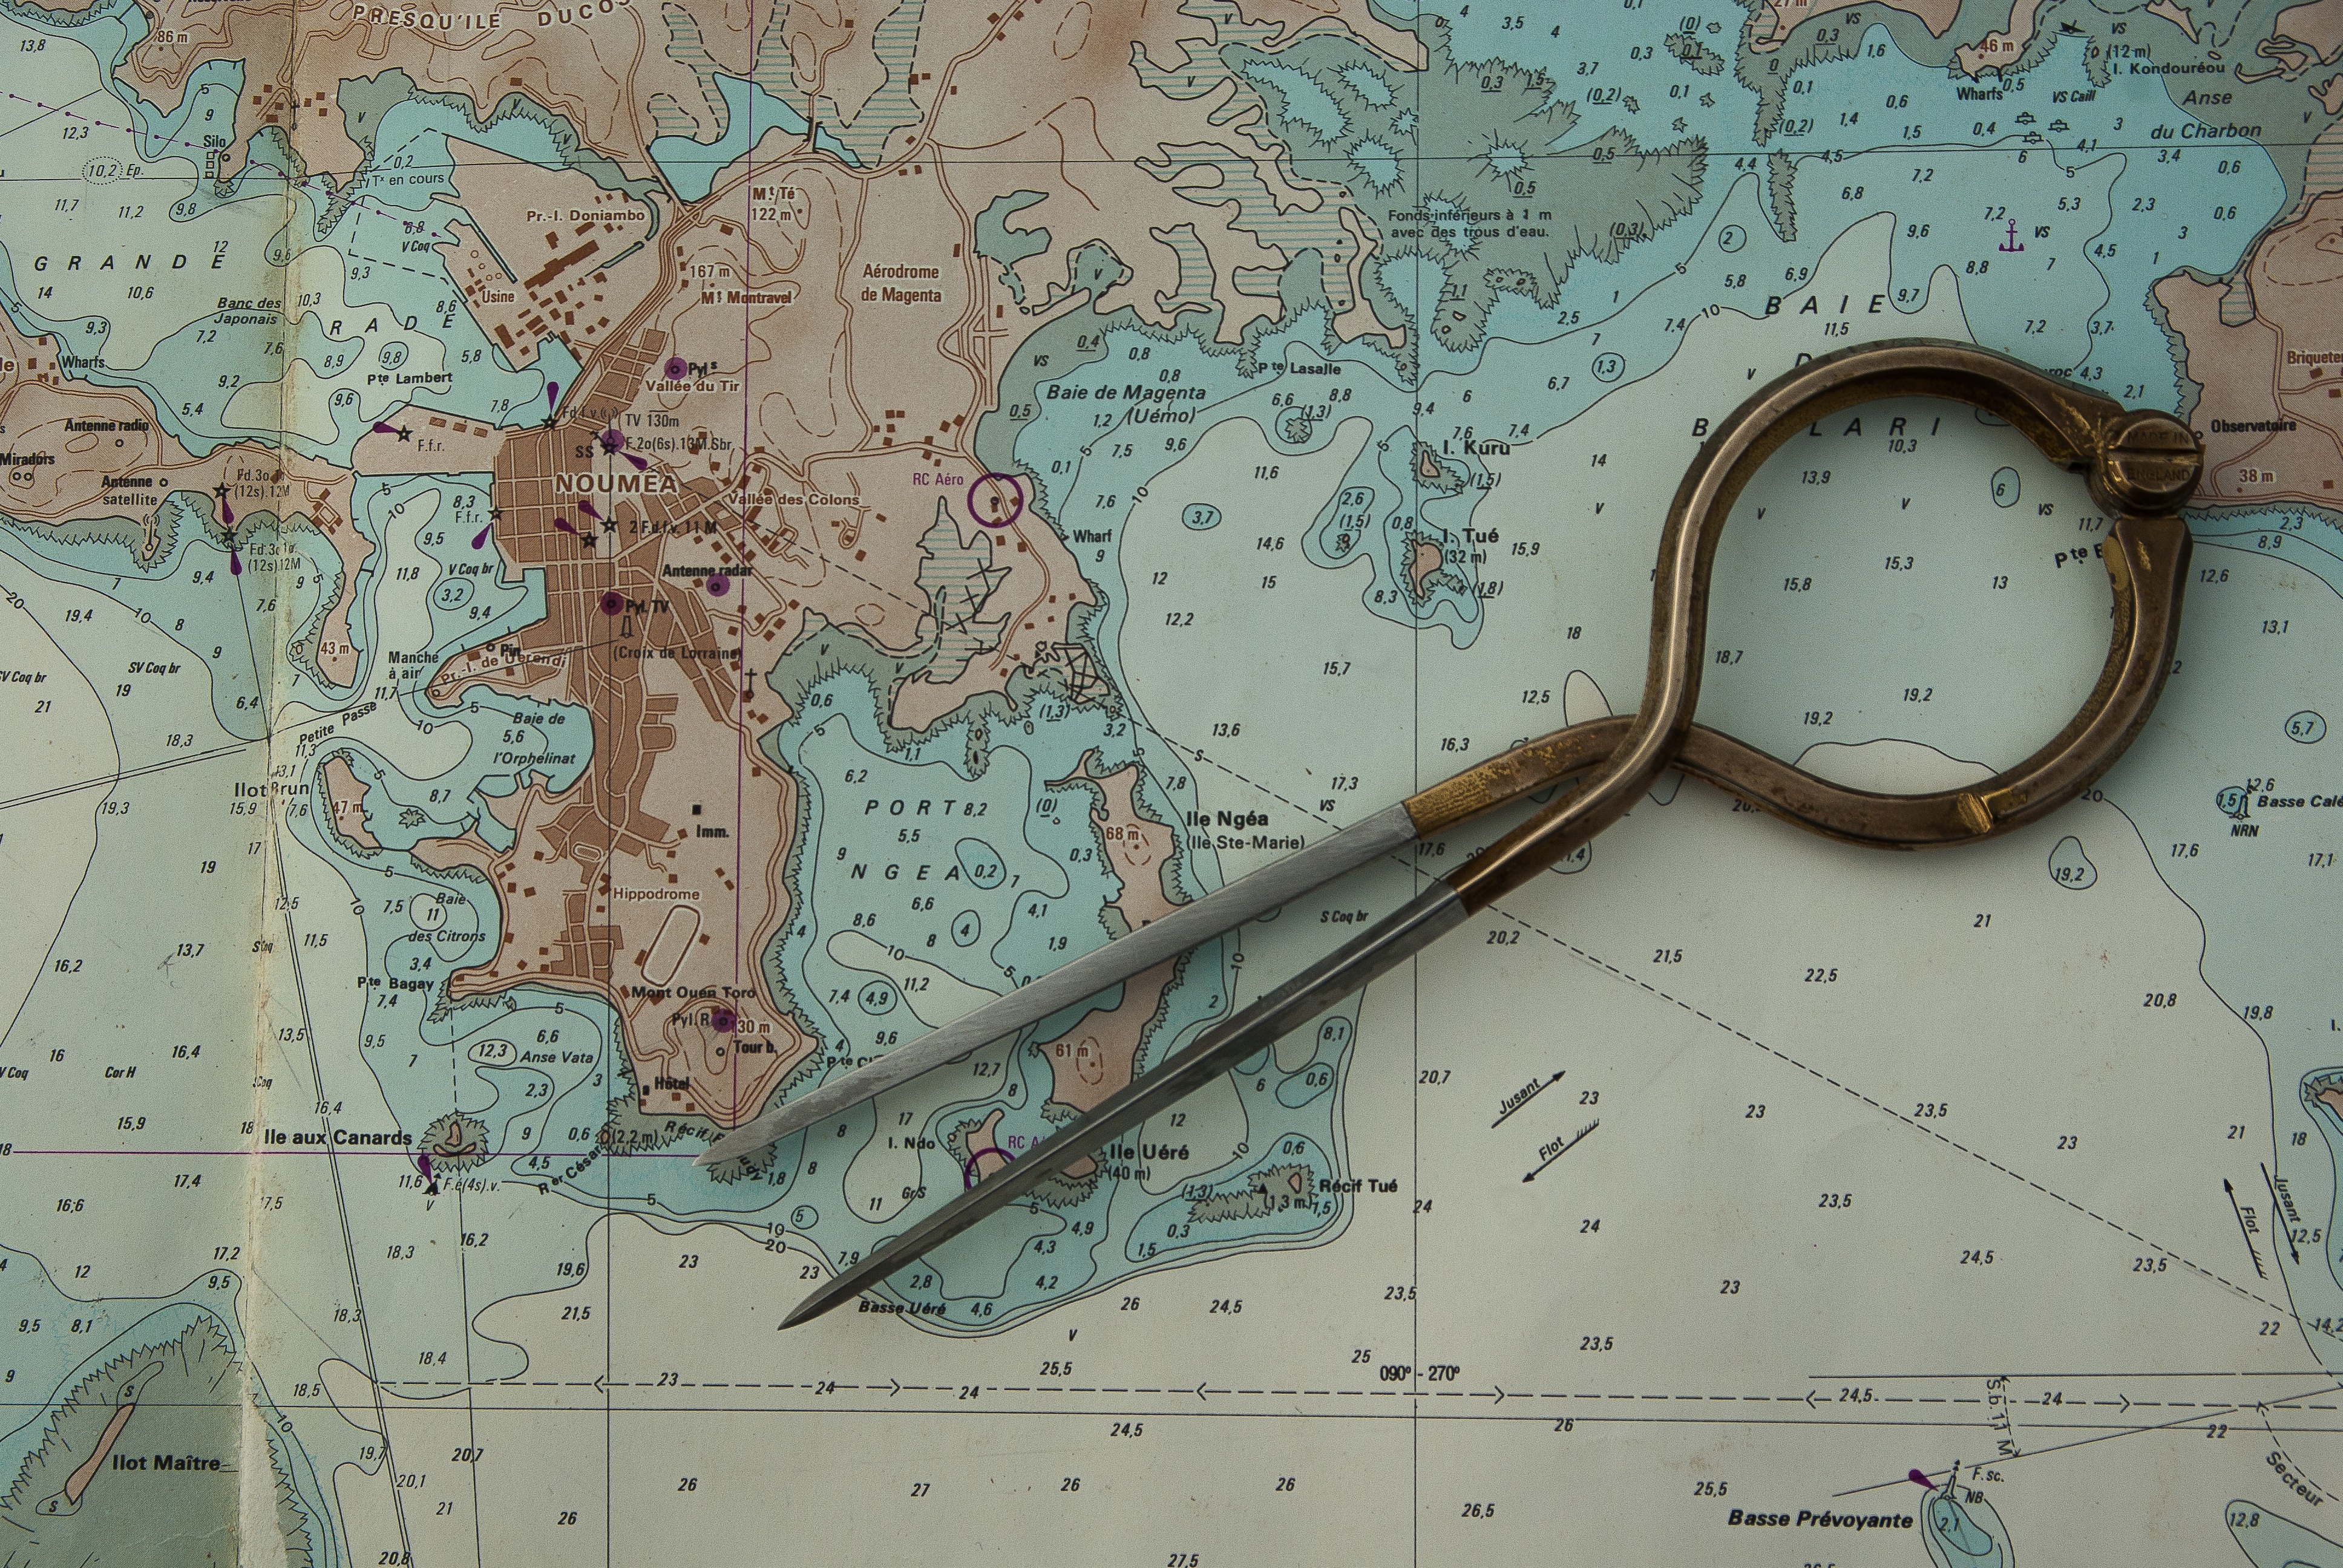
compass, map, sketch, drawing, navigation, marin, marine map